Amesbury Town F.C.

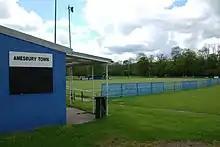
Bonnymead Park

Amesbury Town Football Club is a football club based in Amesbury, Wiltshire, England. They are currently members of the and play at Bonnymead Park, on the western edge of the town.